The Runner (2015 film)

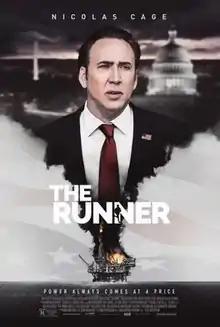
Theatrical release poster

The Runner is a 2015 American political drama film written and directed by Austin Stark in his feature directorial debut. The film stars Nicolas Cage, Connie Nielsen, Peter Fonda and Sarah Paulson.